Alice F. Liveright

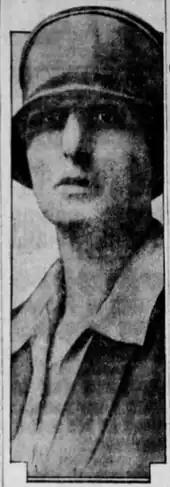
Alice F. Liveright in 1929

Alice Springer Fleisher Liveright (December 18, 1882 - February 18, 1958) was a Philadelphia social worker who served as State Secretary of Welfare in the 1930s.